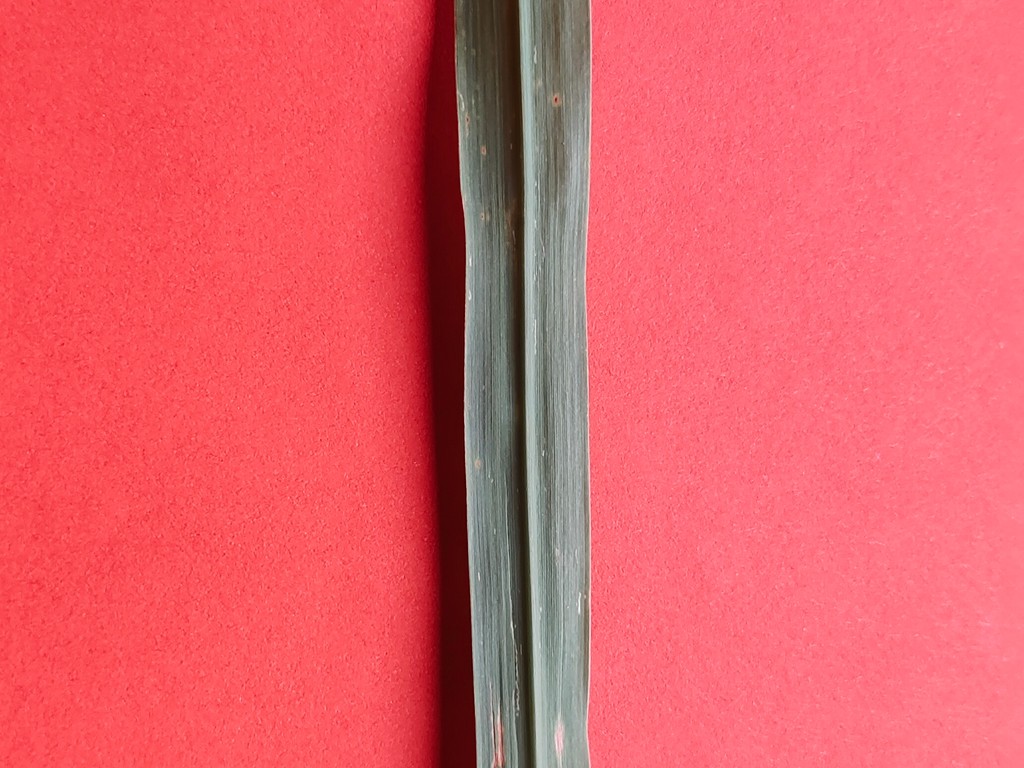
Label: Unhealthy